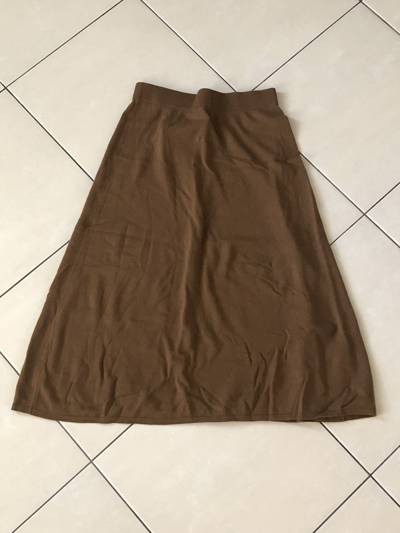
Waste category: clothes